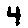
Label: 4